Store Tåstrup Rectory

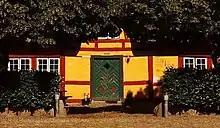
The main entrance with the year 1801 seen above the doorway

The right of patronage to the churches in Store Tåstrup and Ugerløse was in 1693 granted to Ulrik Frederik Gyldenløve. In 1797, Jacob Hansen Wulf was appointed as parish priest. On 8 February 1698, Wulf was married to Johanne Marie Brinch. Her father was the owner of the nearby Mølleborup estate. The new rectory was built in 1701 to a design similar to that of Mølleborup.